Depopulation of Muang Phuan

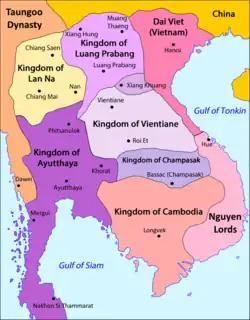
Muang Phuan (Xiangkhouang)

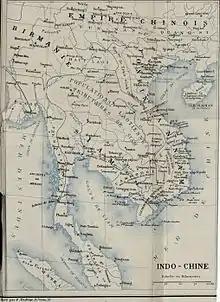
"muang" Phuan or Tran Ninh in a 1883 map

The depopulation of Muang Phuan in 1834 was a forced migration campaign carried out by Siam in the course of their 1833–1834 war with Vietnam, in order to deny the Vietnamese the chance to re-establish control over the Xiangkhoang Plateau.